Jack McCarthy (cricketer)

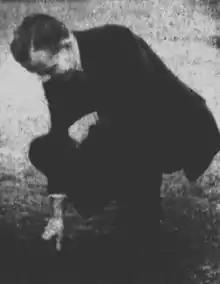
McCarthy inspecting a wicket in 1941

John Edward McCarthy (22 February 1917 – 18 February 1998) was an Australian cricketer. He played in two first-class matches for Queensland between 1935 and 1941.